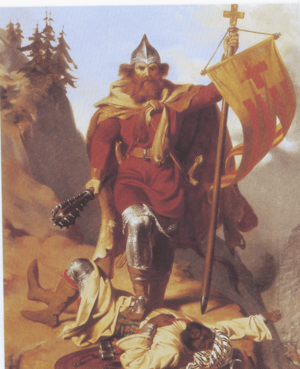
Otger Cataló est un personnage légendaire qui, avec les Neuf Barons de la Renommée, aurait repris la Catalogne aux Sarrasins.